Baden-Powell's unilens

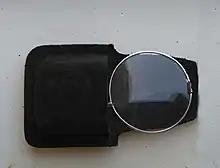
Baden-Powell Unilens

The unilens monocular is a simple refracting telescope for field use, designed by Robert Baden-Powell. Consisting of only one lens, it is the simplest of all telescopes, and while occupying very little space can still magnify a distant image up to about four times. The nature of its operation however does not accommodate to everyone's visual acuity, with only three out of four people being able to use it.